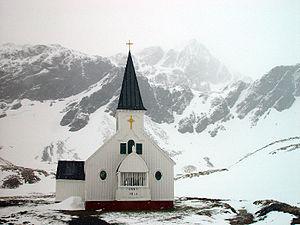
Cet articles recense les édifices religieux d'Antarctique.
La langue officielle de la Géorgie du Sud-et-les îles Sandwich du Sud est, dans les faits et en tant que territoire britannique d'outre-mer, l'anglais, qui est parlé par presque tout le monde au quotidien.
L’église luthérienne norvégienne, également connue sous le nom d'église du chasseur de baleines ou église de Grytviken, à Grytviken en Géorgie du Sud, est construite en 1913. Elle est rattachée à l'Église de Norvège.
Grytviken est une ancienne station baleinière située en Géorgie du Sud et non loin de King Edward Point.